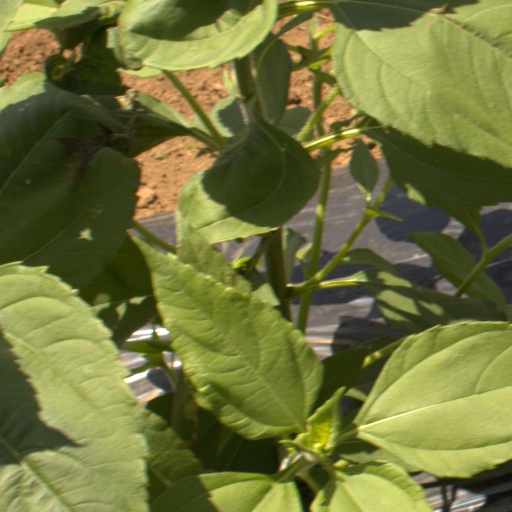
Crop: Jerusalem artichoke